Li Bai

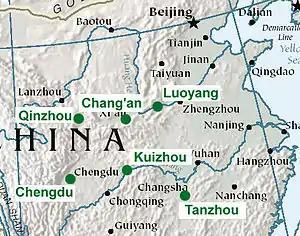
The China of Li Bai and Du Fu

In his mid-twenties, about 725, Li Bai left Sichuan, sailing down the Yangzi River through Dongting Lake to Nanjing, beginning his days of wandering. He then went back up-river, to Yunmeng, in what is now Hubei, where his marriage to the granddaughter of a retired prime minister, Xu Yushi, seems to have formed but a brief interlude. During the first year of his trip, he met celebrities and gave away much of his wealth to needy friends.